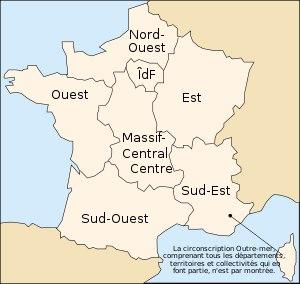
Le découpage en circonscriptions pour les élections européennes est une prérogative de chaque pays selon sa législation ou le besoin de chaque parti politique. Quatre États membres autres que la France, ont divisé par la loi leur territoire national en plusieurs circonscriptions régionales : la Belgique, l'Irlande, l'Italie et la Pologne.